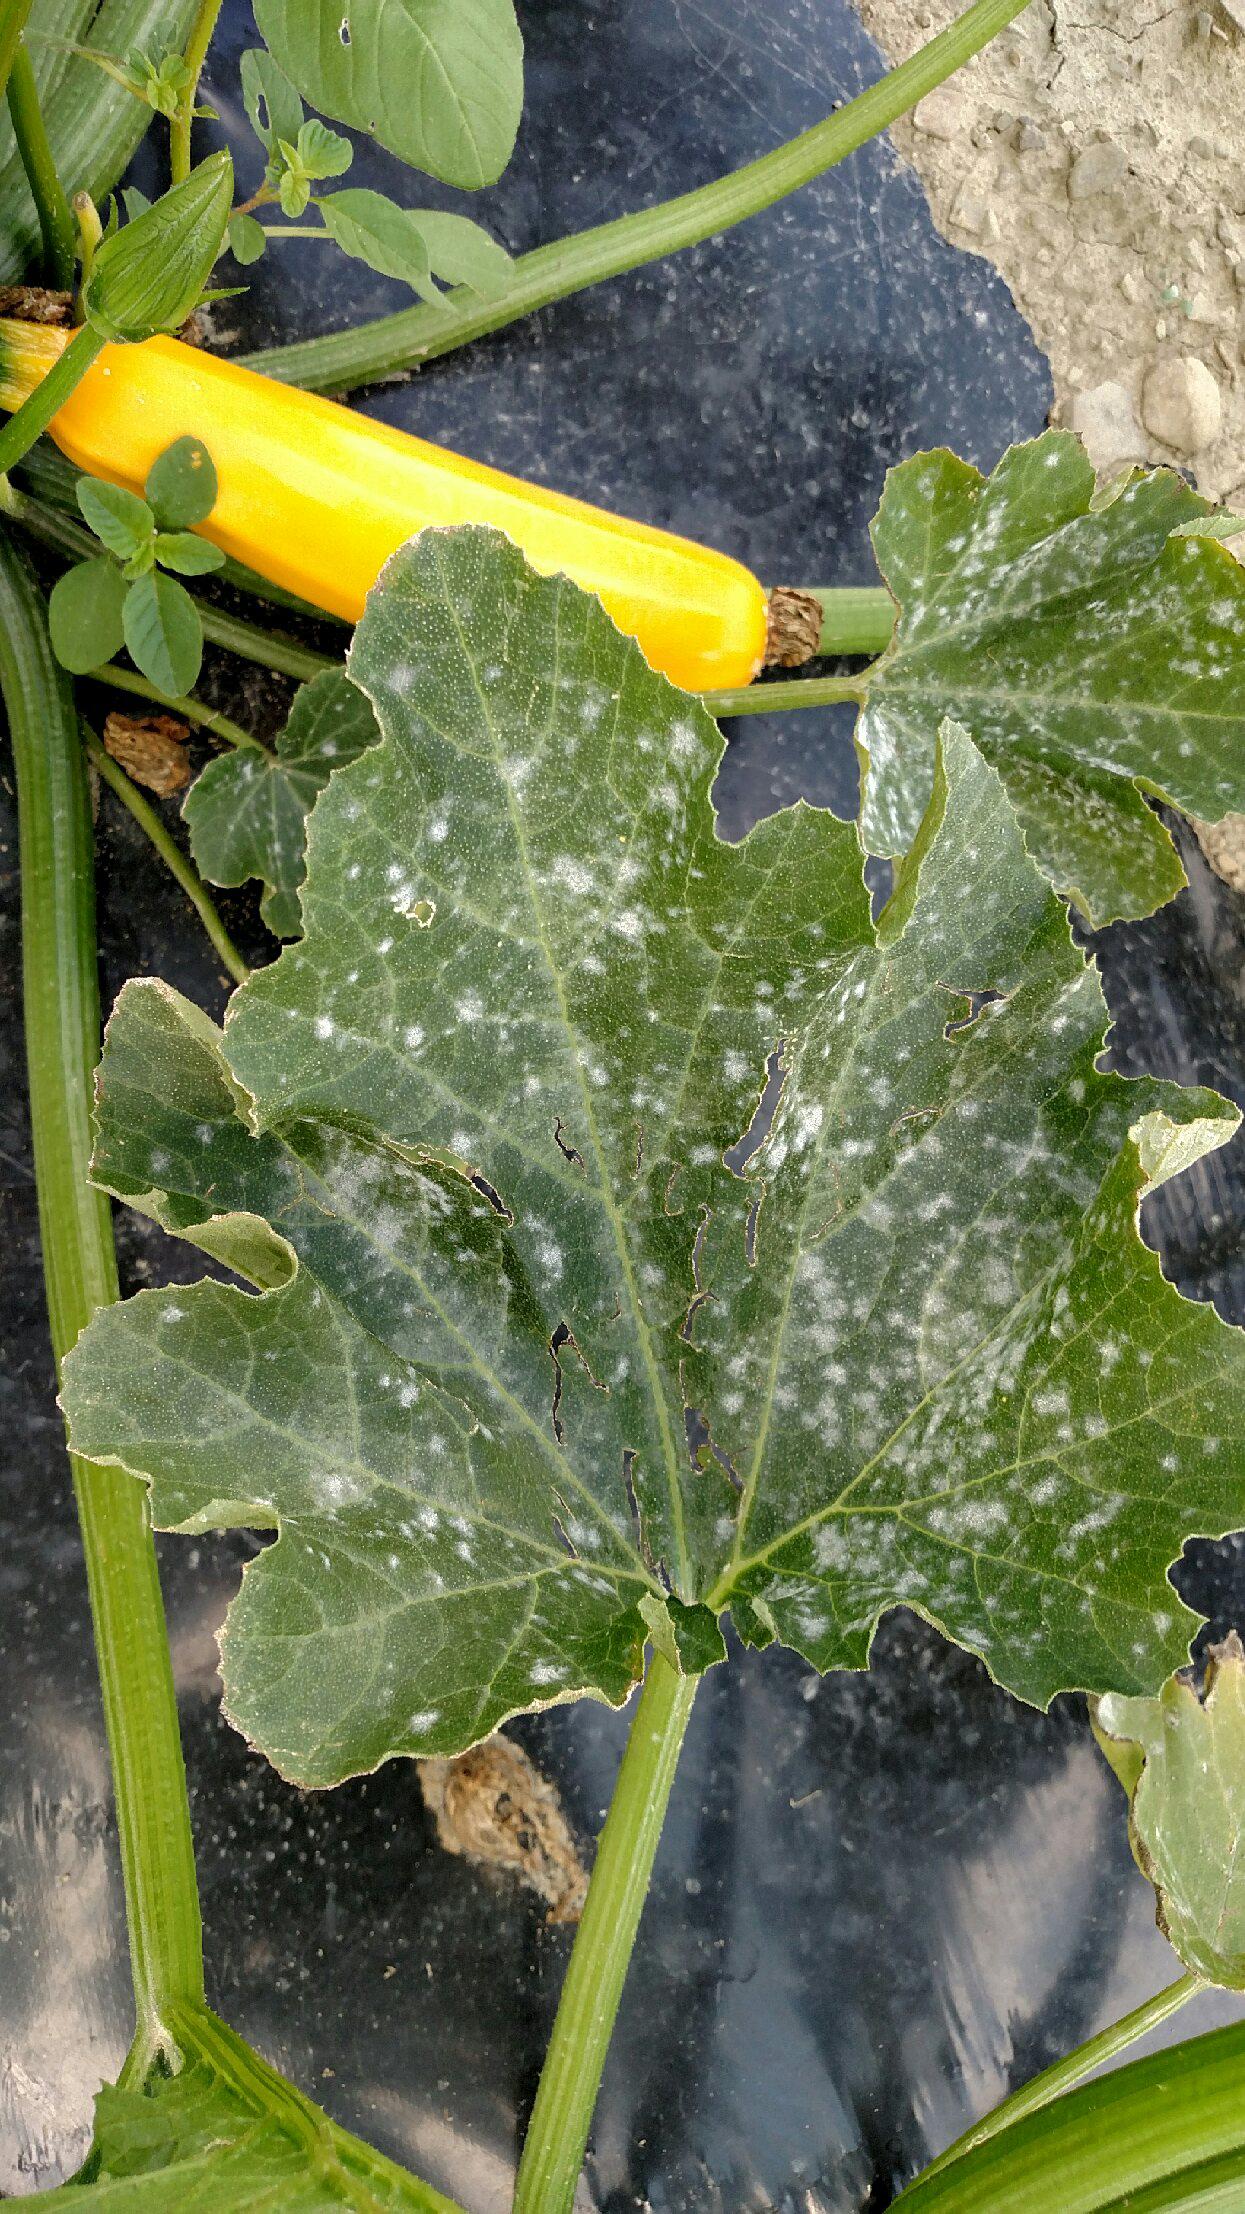
Plant: Zucchini
Disease: zucchini powdery mildew